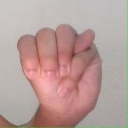
अक्षर: म